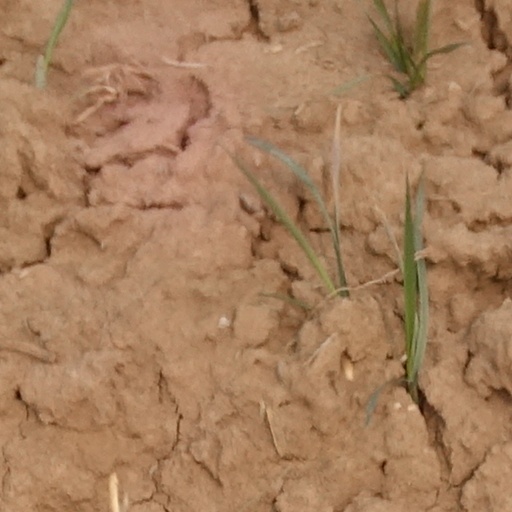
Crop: wheat